Ertuğrulgazi Tunnel

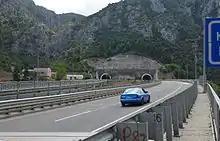
Location of Ertuğrulgazi Tunnel in Turkey

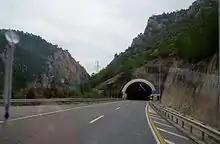
Ertuğrulgazi Tunnel.

The Ertuğrulgazi Tunnel, is a road tunnel constructed on the Adapazarı–Bilecik state highway in Bilecik Province, western Turkey.